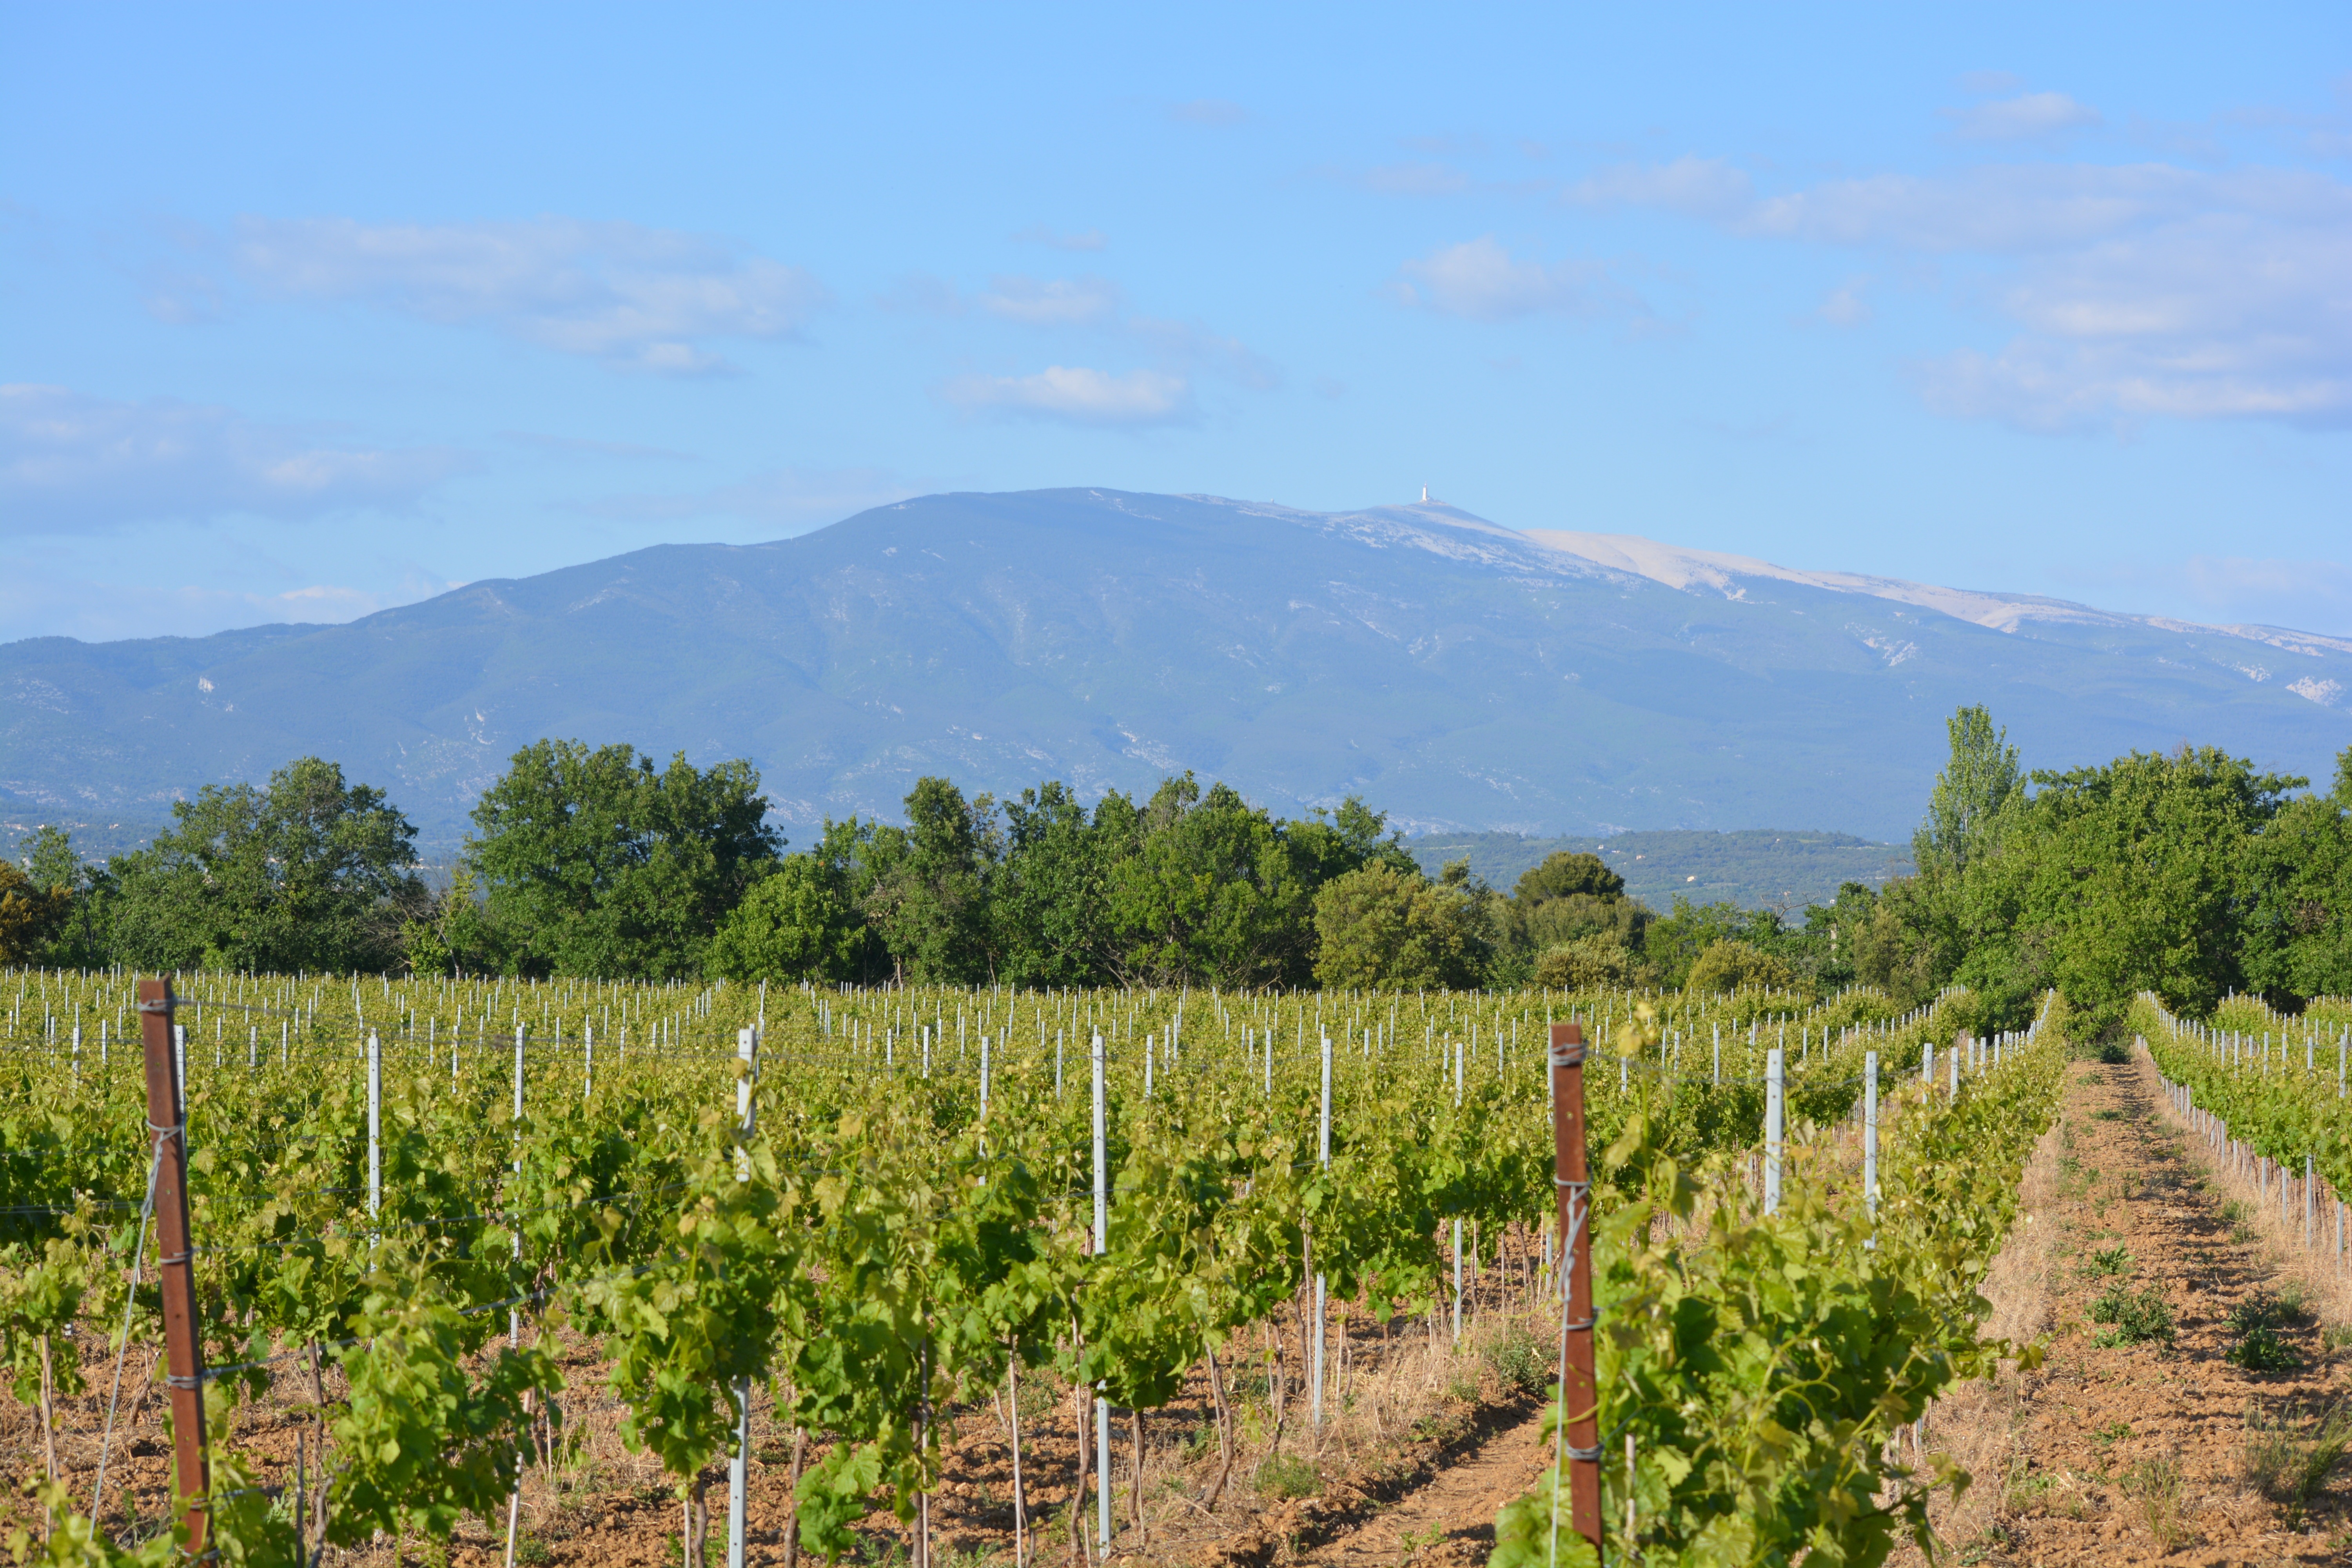
landscape, nature, vineyard, field, view, valley, panorama, holiday, soil, agriculture, mountains, plantation, mont ventoux